62nd Expeditionary Signal Battalion

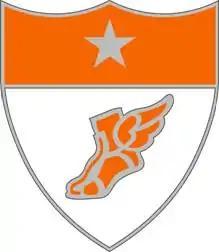
62nd Signal Battalion Distinctive Unit Insignia

The 62nd Expeditionary Signal Battalion is a unit within the 11th Signal Brigade in the Signal Corps of the United States Army.